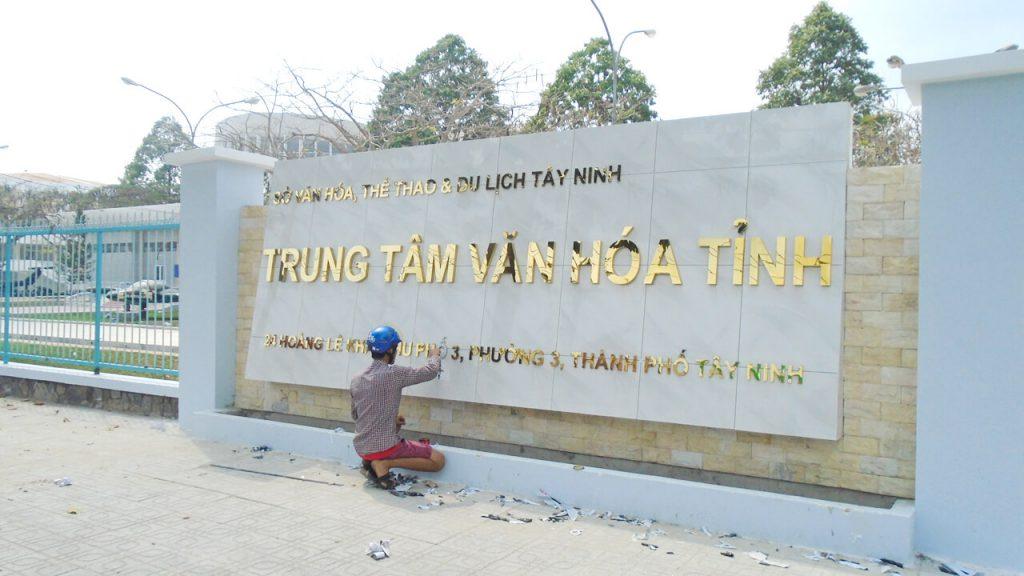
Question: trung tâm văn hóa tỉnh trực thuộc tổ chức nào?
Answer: trung tâm văn hóa tỉnh trực thuộc sở văn hóa, thể thao & du lịch tây ninh